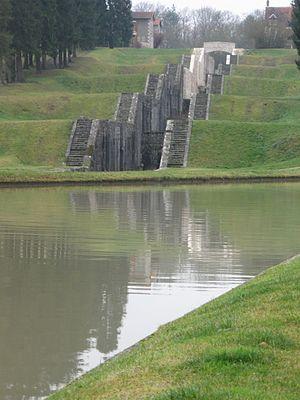
L'échelle de sept écluses de Rogny-les-Sept-Écluses.
Rogny-les-Sept-Écluses est une commune française située dans le département de l'Yonne, en région Bourgogne-Franche-Comté.
Cet article recense une partie des monuments historiques de l'Yonne, en France.